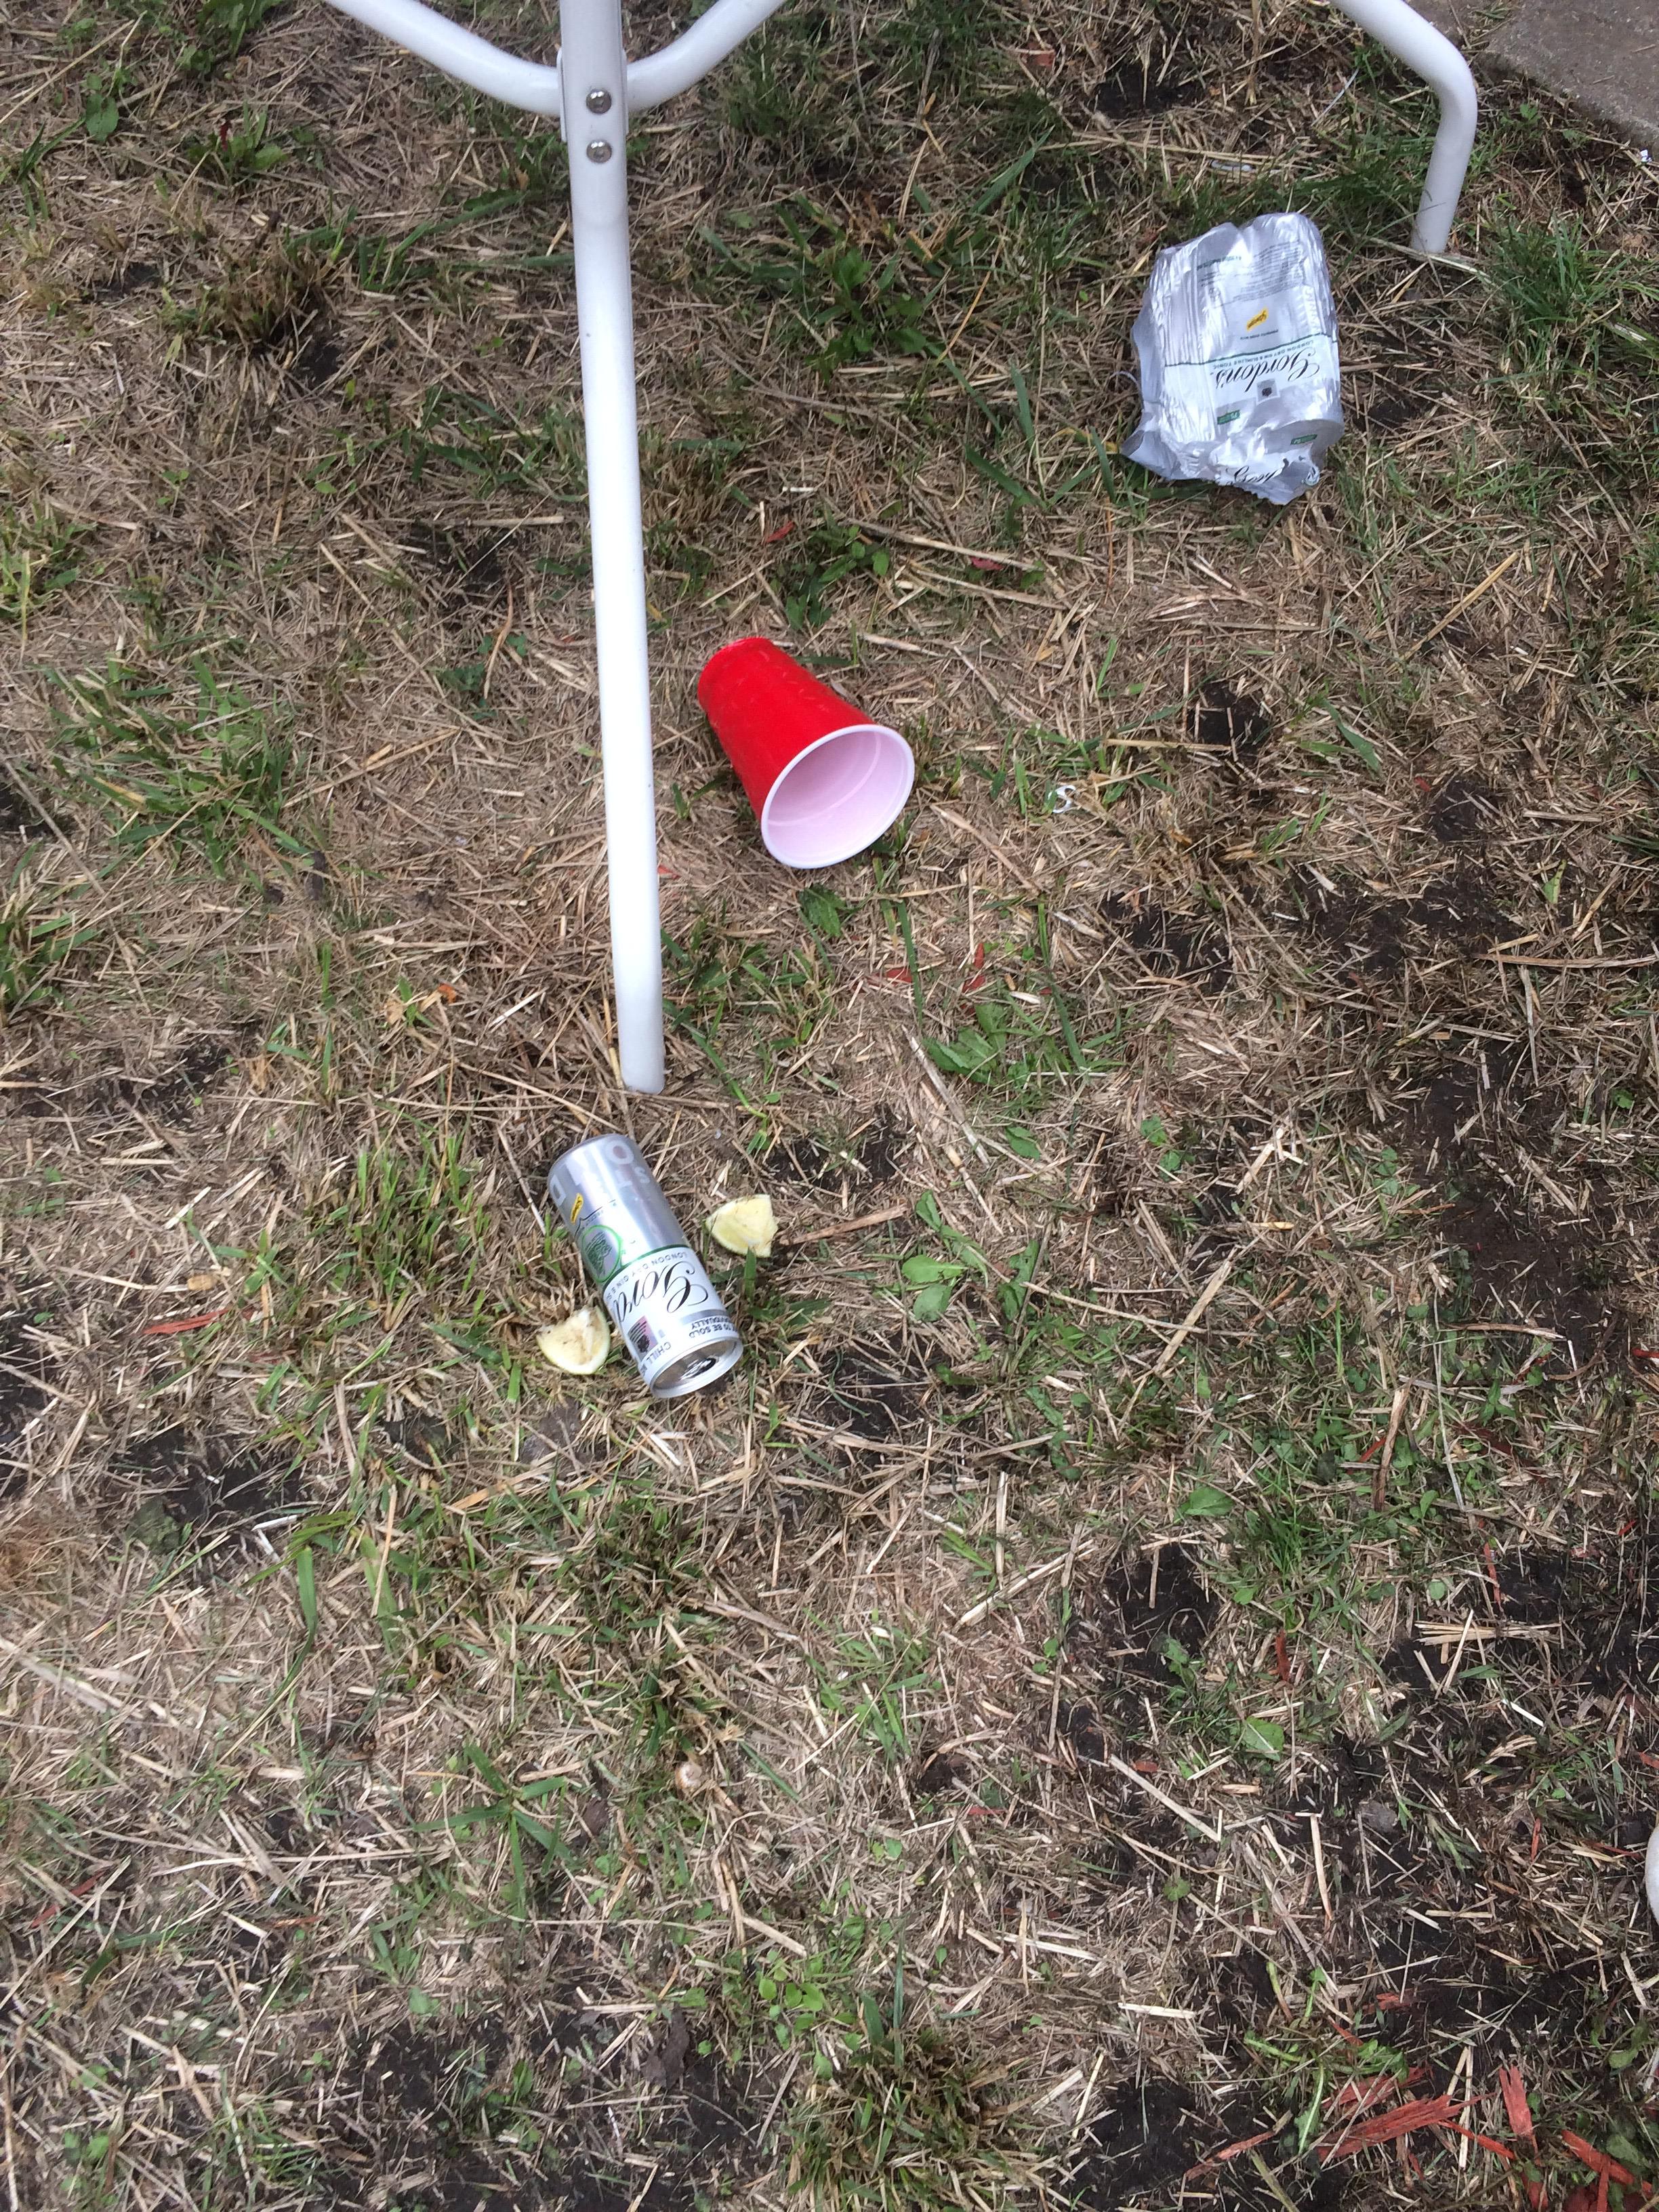
Object: Drink can (Can)

Object: Disposable plastic cup (Cup)

Object: Plastic film (Plastic bag & wrapper)

Object: Pop tab (Pop tab)